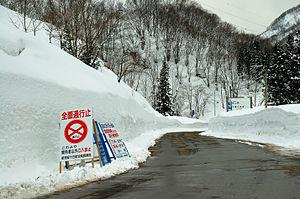
L'hiver 2006 au Japon a connu des précipitations neigeuses particulièrement abondantes, avec une moyenne sur tout le pays de 2,45 mètres de hauteur de neige sur la période allant du 9 décembre au 5 janvier, soit trois fois plus que la moyenne des dix dernières années. Le froid bat également des records, avec des températures jamais enregistrées depuis 1946.